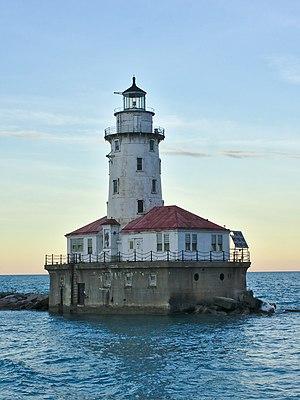
Le phare de Chicago est un phare actif et automatisé qui se trouve à l'extrémité sud-ouest du lac Michigan à l'entrée de la ville de Chicago protégeant le port de Chicago et son enceinte maritime, à l'est du parc d'attractions et de loisirs de la jetée Navy et à l'embouchure de la rivière Chicago. Le phare est classé au titre des monuments historiques à la fois au niveau municipal et fédéral. Le phare appartient à la ville de Chicago.